1985 Los Angeles Rams season

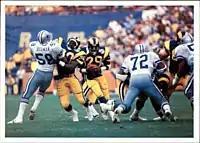
Rams' running back Dickerson ("29") rushing the ball through the Cowboys' defense in the 1985 NFC Divisional Playoff Game.

Running back Eric Dickerson led the Rams to a victory by scoring two touchdowns and recording a playoff record 248 rushing yards. After the first half ended with a 3–0 Los Angeles lead, Dickerson scored on a 55-yard touchdown run early in the third period. On the ensuing kickoff, Kenny Duckett fumbled, and the ball was recovered by Vince Newsome to set up kicker Mike Lansford's second field goal. In the fourth period, Tony Hunter recovered a fumbled punt to set up Dickerson's 40-yard rushing touchdown. The Rams' defense dominated the Cowboys' offense all afternoon as the Cowboys never got inside the Rams' 20-yard-line. This was the last home playoff game for the Rams in Los Angeles until 2017. This was also the last playoff game in which Tom Landry coached.